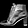
Label: Ankle boot